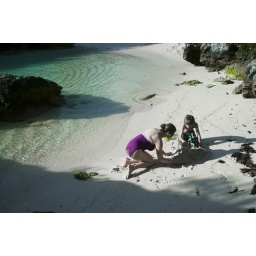
A mother and son build sand castles in a small cove in December.